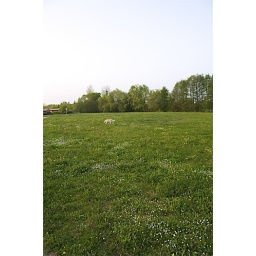
Brown dog checking for field mice in the pastures near Pont de Vaux